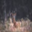
Label: deer